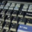
Label: keyboard